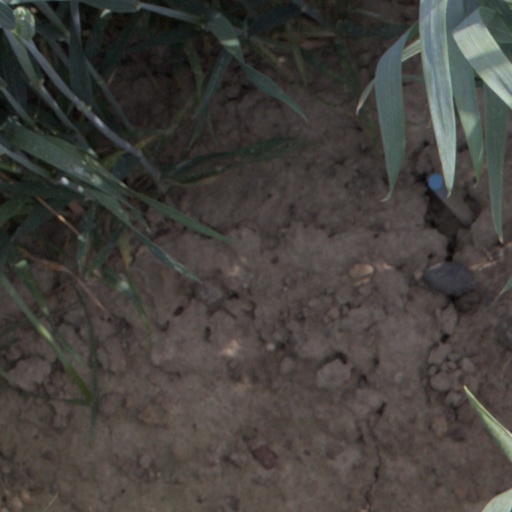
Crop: wheat